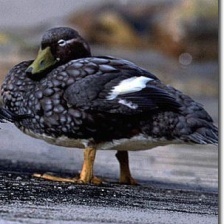
Species: STEAMER DUCK
Scientific name: TACHYERES
ImageNet parent category: drake